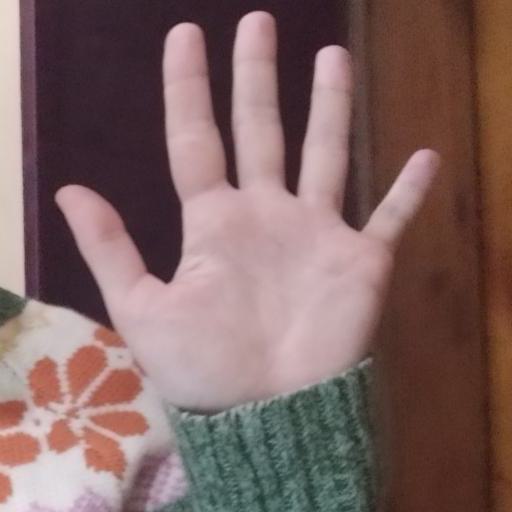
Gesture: palm